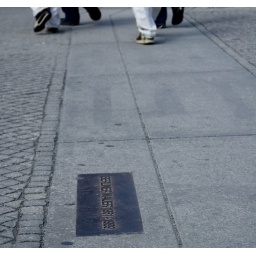
walking over the Berlin wall